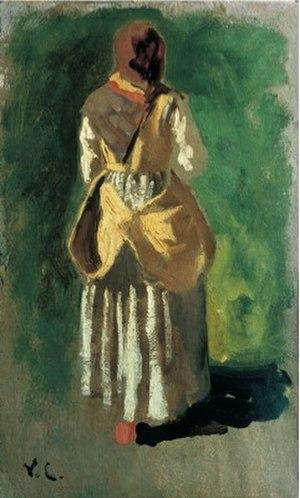
Vincenzo Cabianca, est un peintre italien du mouvement des Macchiaioli au XIXᵉ siècle.